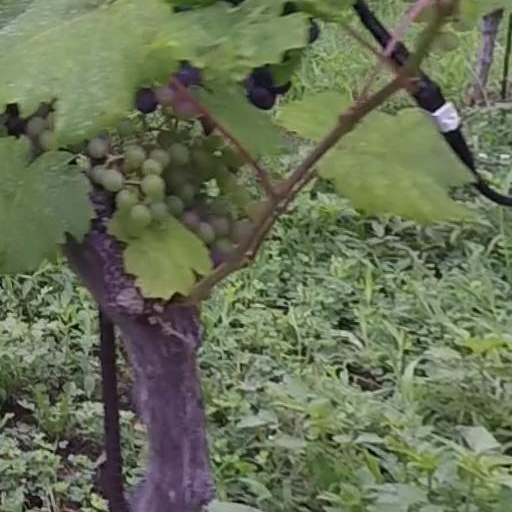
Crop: grape